Door breaching

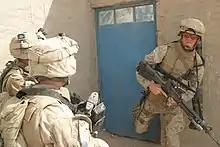
Back kicking a door

The simplest solution is to check the door knob first. Utilizing a breaching tool is unnecessary if the door is unlocked and easy to open. If the door is locked, breachers can attempt to force inward-opening doors with a strong kick. The breacher will aim to hit the door near the locking mechanism, but not kick the doorknob itself as one can easily twist an ankle doing so. Other methods like shotgun breaching can be supplemented afterward with a kick to force the door in.